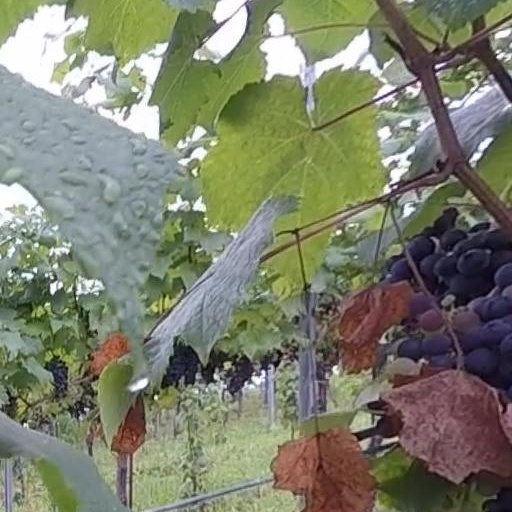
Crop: grape